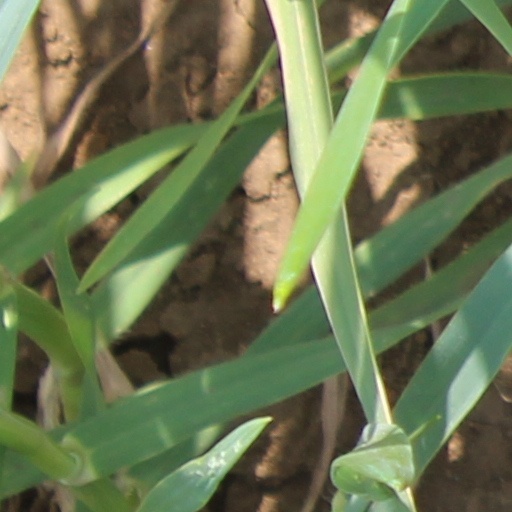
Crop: wheat